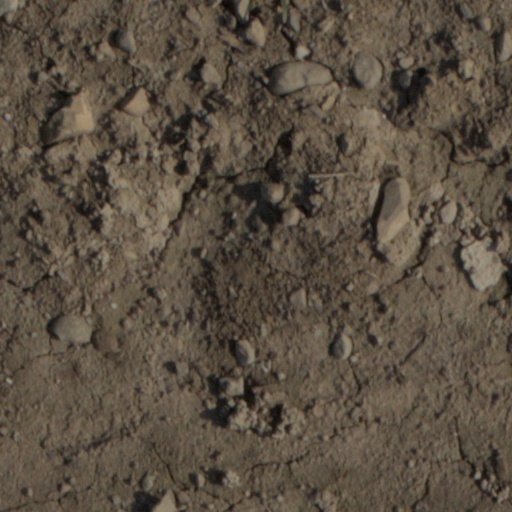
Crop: wheat